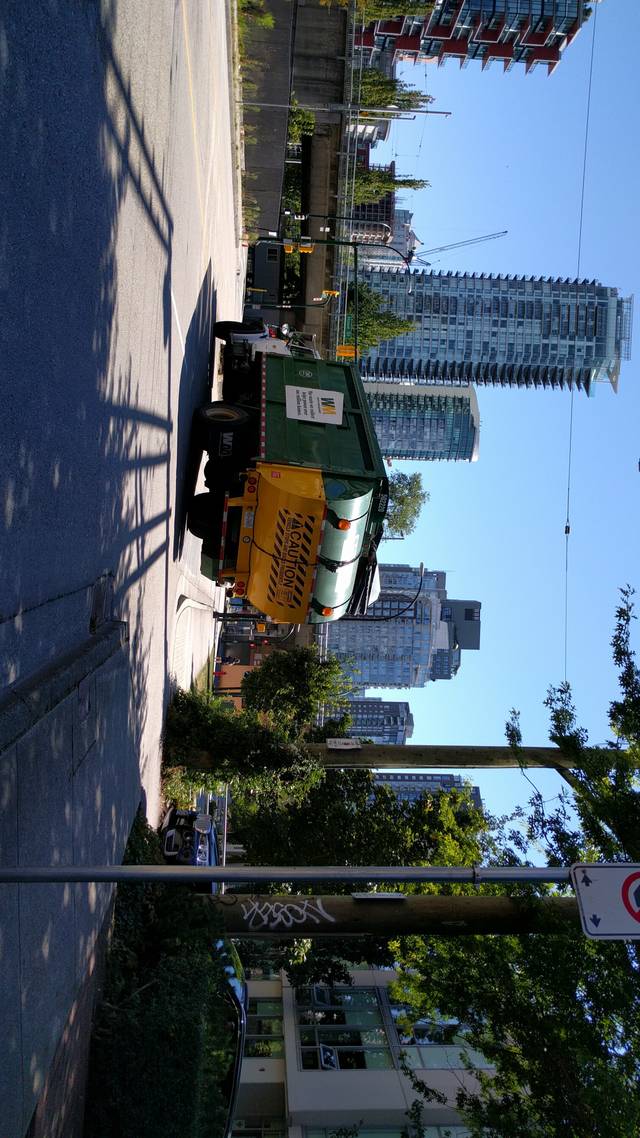
Region: Canada
Coordinates: 49.276, -123.131